Lycée Hélène Boucher (Paris)

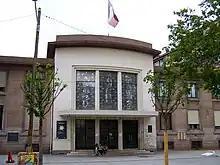
Lycée Hélène Boucher

Lycée et collège Hélène Boucher is a senior high school and junior high school on Cours de Vincennes in the 20th arrondissement of Paris.